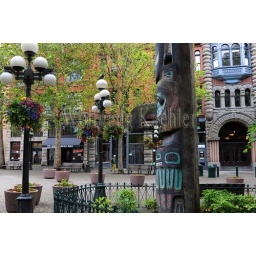
Usa, washington state, seattle, pioneer square, totem pole with pioneer building in background